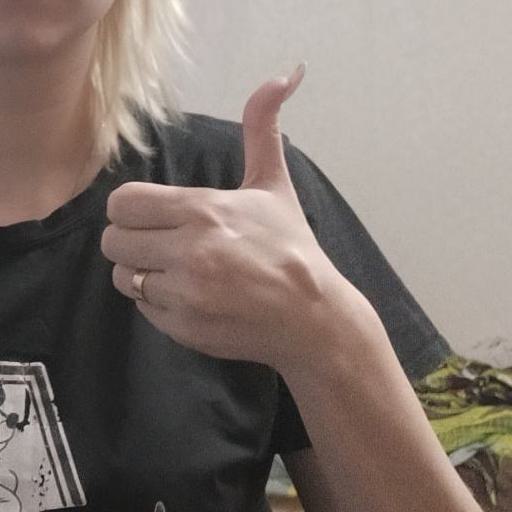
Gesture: like